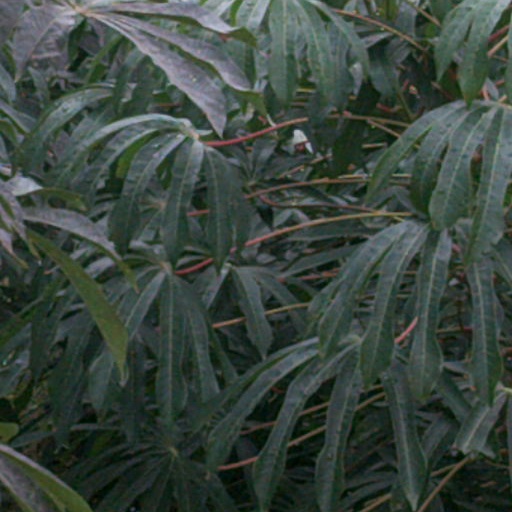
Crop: cassava